Eugenie Bouchard

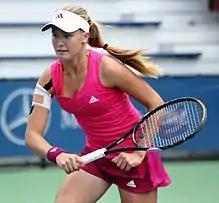
Bouchard at the 2010 Junior US Open

In 2005, Bouchard participated at the tournament Open Super 12 in Auray, France. She captured the ITF singles and doubles titles in Costa Rica and also the All Canadian ITF singles title in Burlington, Ontario in 2008. In 2009 and at only 15, she won the Canadian Under-18 Indoor Championship in Toronto. At this event, Bouchard overpowered fellow Quebecker Marianne Jodoin to become, at 15 years and a month, one of the youngest winners of the indoor event. Later that year, she won her first professional main-draw match at Caserta, Italy, defeating No. 798 Frederica Grazioso. Also in that year, she won the Pan American Closed ITF Championships.